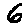
Label: 6